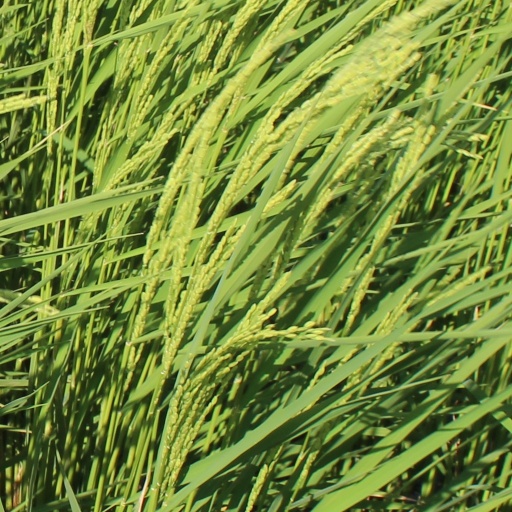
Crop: rice